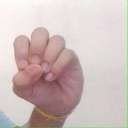
अक्षर: उ